Atthaya Thitikul

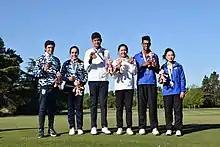
Thitikul (third from right) in the victory ceremony at the 2018 Summer Youth Olympics

At the 2018 Summer Youth Olympics in Buenos Aires, Thitikul teamed with Vanchai Luangnitikul to win the mixed team gold medal for Thailand.